Childebert I

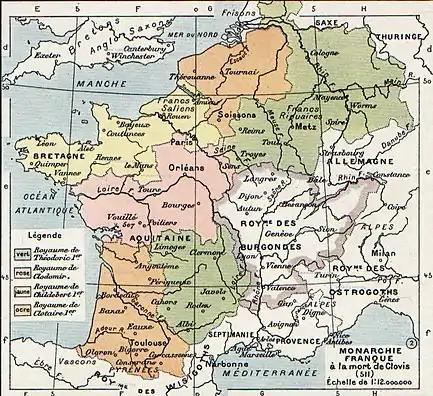
The division of the lands of Gaul to the sons of Clovis I upon his death in 511.

In the partition of the realm upon his father's death, Childebert received as his share the town of Paris, the country to the north as far as the river Somme, to the west as far as the English Channel, and the Armorican peninsula (modern Brittany). His brothers ruled in different lands: Theuderic I in Metz, Chlodomer in Orléans, and Chlothar I in Soissons.